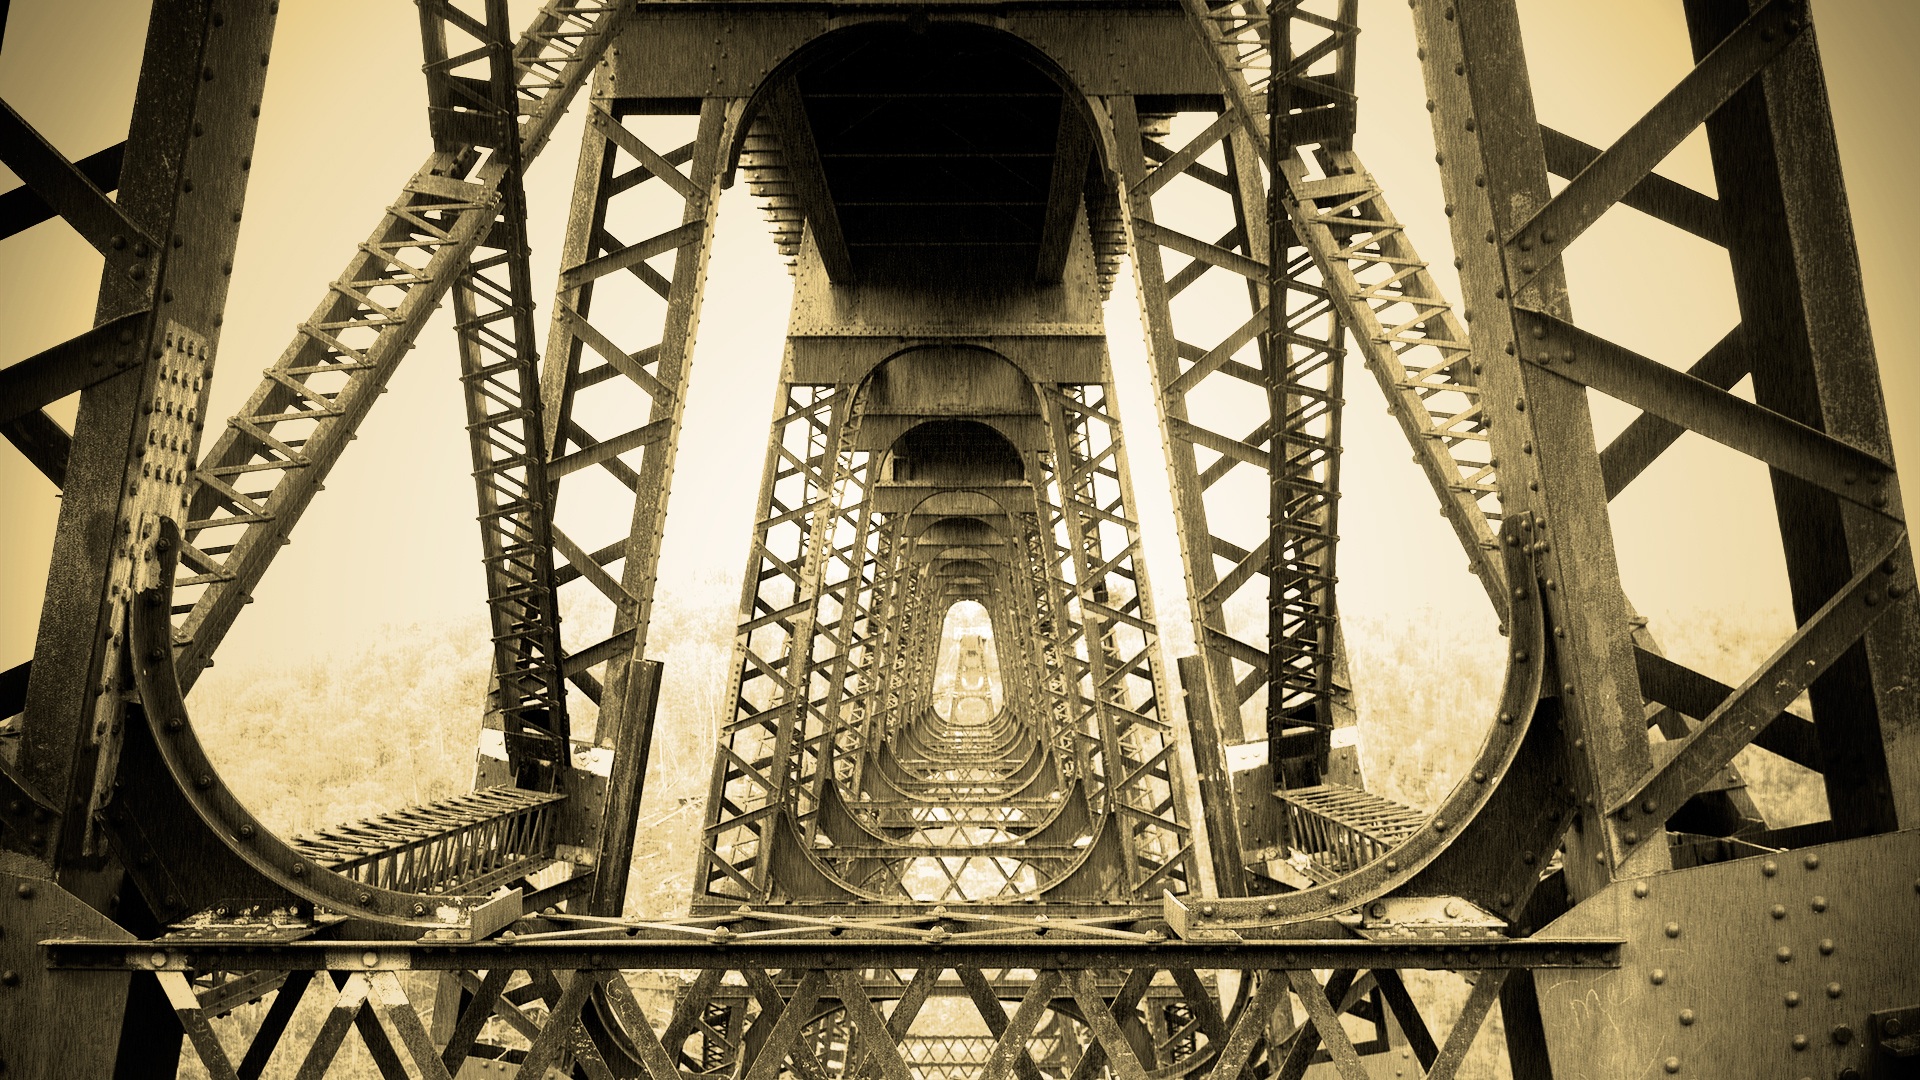
structure, bridge, metal, lighting, temple, symmetry, pennsylvania, iron, viaduct, support, girder, kinzua, ancient history